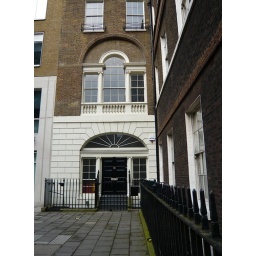
P1000422. First floor Palladian window with a fanlight above the main entrance to the building.